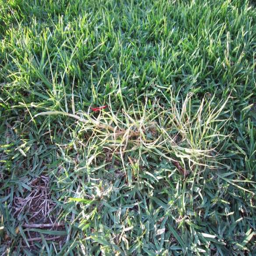
it 's easier to kill ethnicity in a lawn during winter